Farley Mowat

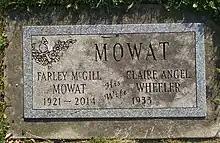
Mowat's gravesite

Mowat died on May 6, 2014, at age 92. He maintained his interest in Canada's wilderness areas throughout his life and could be heard a few days before his death on the CBC Radio One program "The Current" speaking against the provision of Wi-Fi service in national parks. He is buried at the historic St. Mark's Anglican Church cemetery in Port Hope.